New York Life Insurance Company

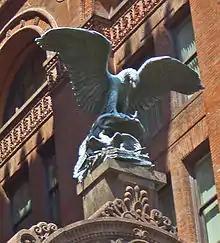
New York Life Building, Kansas City

New York Life Investments is a subsidiary global asset management business which serves both institutional and retail clients.